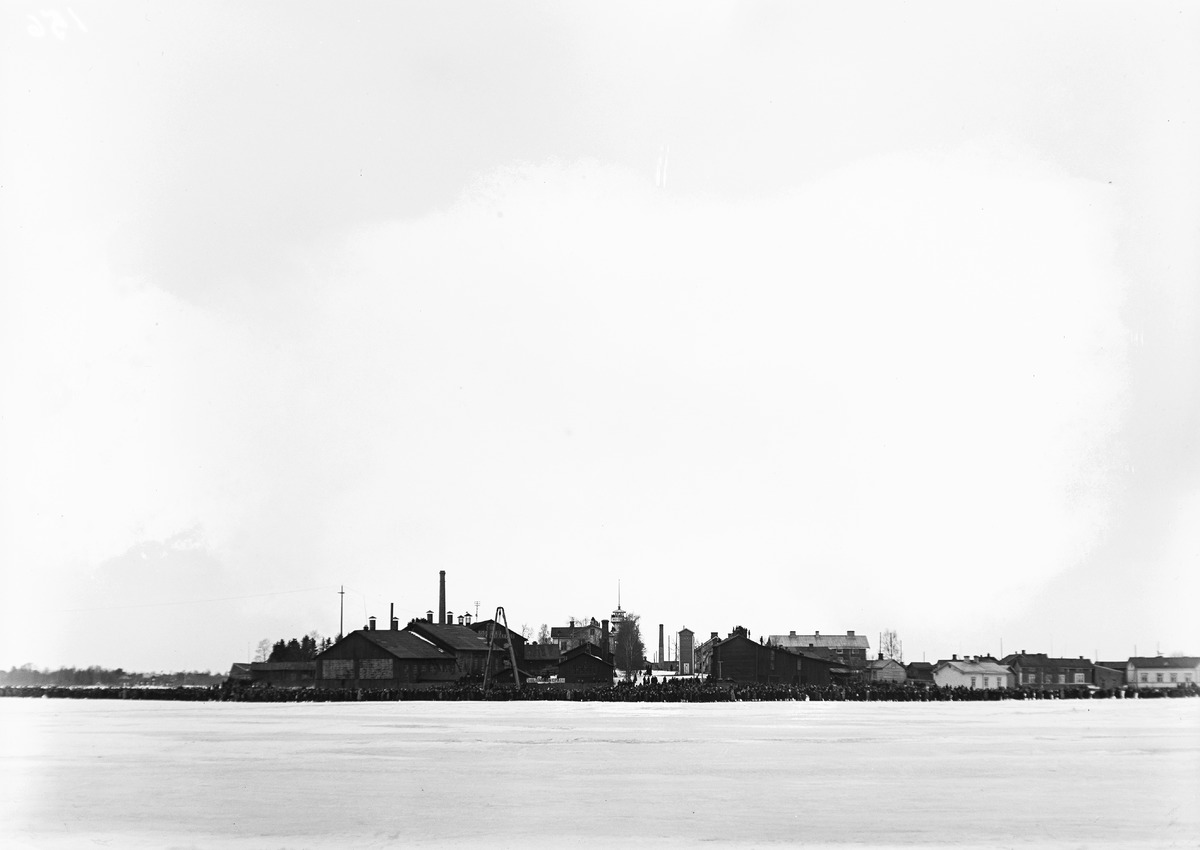
Oulun kaasusuojelu- ja ilmapuolustuspäivien lentonäytös
The air show at the Oulu Gas and Air Defence Forum
sisällön kuvaus: Tuhatmäärin yleisöä kokoontuneena Pikisaaren rantaan ja Linnansaarelle seuraamaan Oulun kaasusuojelu- ja ilmapuolustuspäivien lentonäytöstä 29.3.1932. content description: Large crowd on the shore of Pikisaari and at Linnasaari watching the air show at the Oulu Gas and Air Defence Forum on March 29, 1932.
Vuosi: 1932
Paikka: Suomi, Oulu, Suomi, Pohjois-Pohjanmaa, Oulu
Aiheet: yleiskuva; väestönsuojelu; teemapäivät; lentonäytökset; air show; forum; civil defence